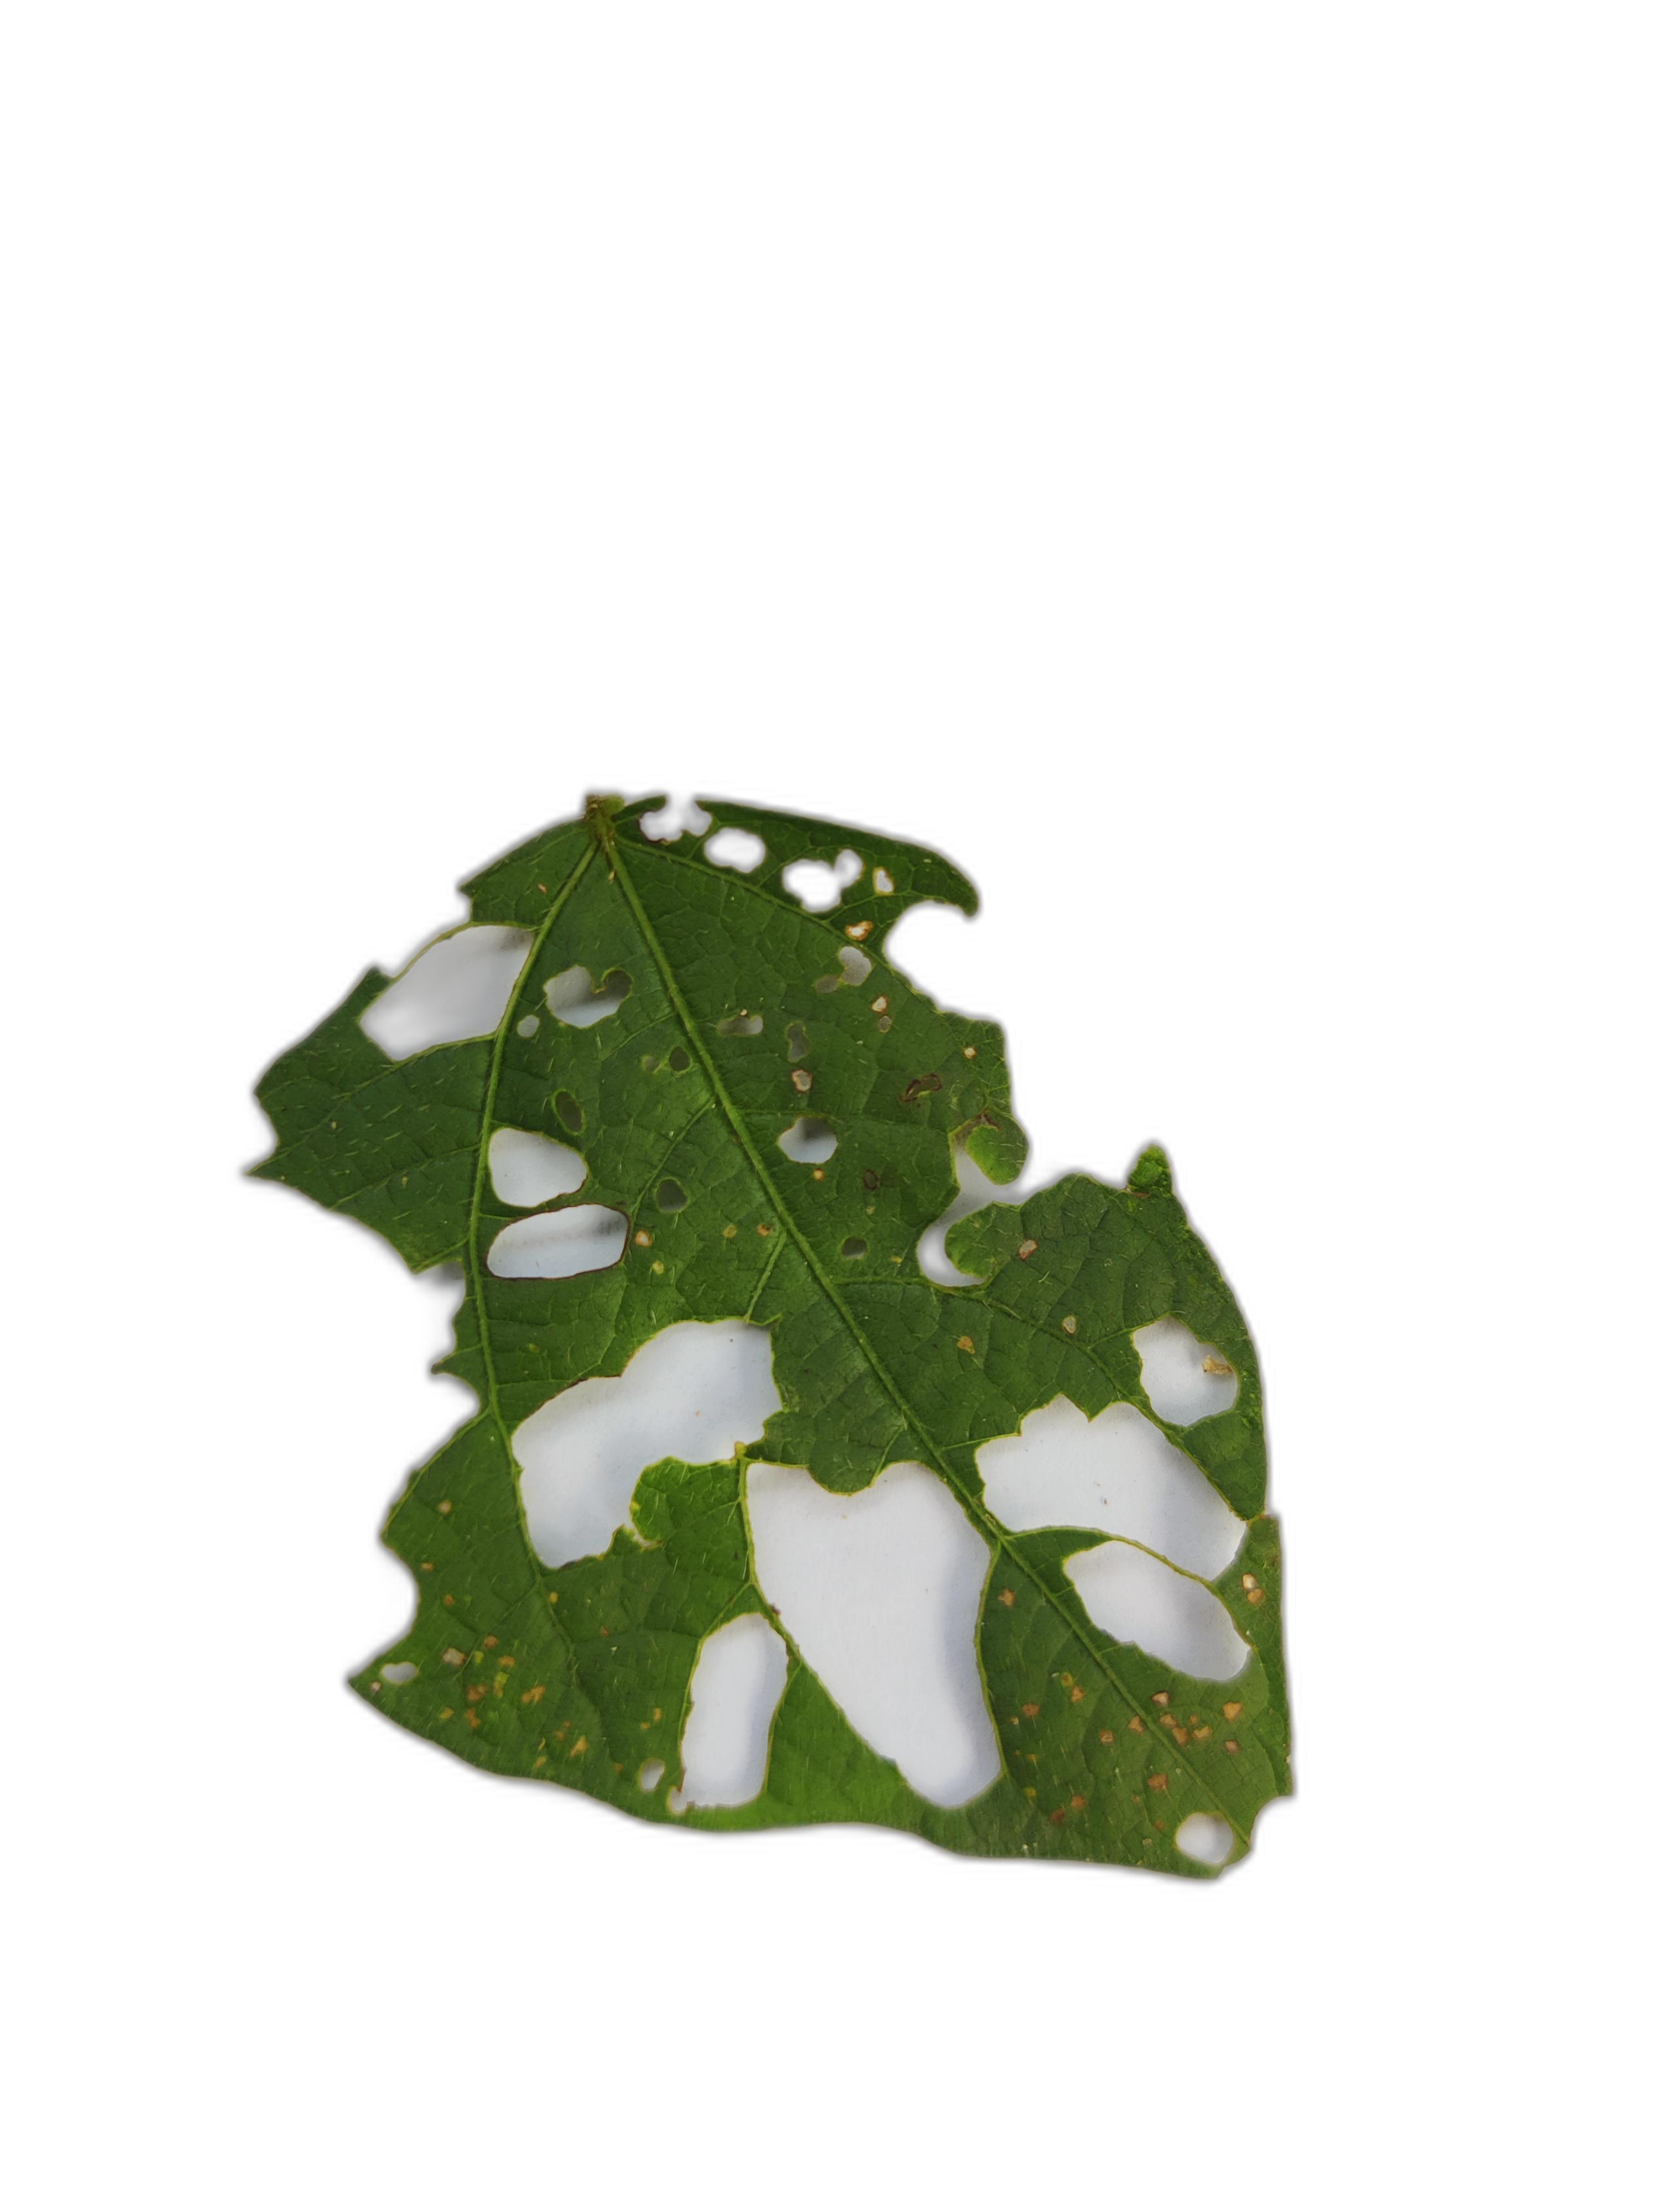
Label: Cercospora leaf spot